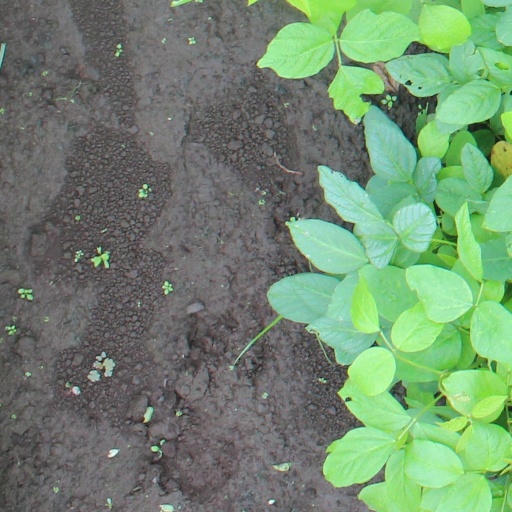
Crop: soybean